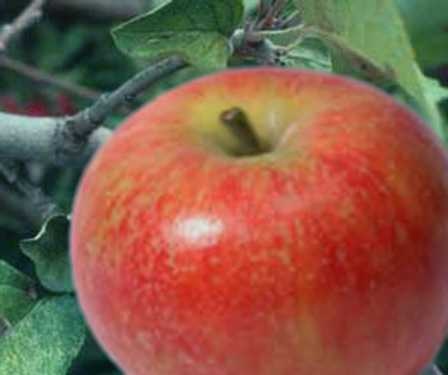
Label: Apple